Lithuanian cuisine

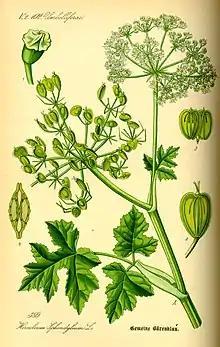
"Heracleum sphondylium" ("Lankinis barštis") was used since prehistory up to the 18th century to make an archaic version of "barščiai" soup

One of the oldest and most fundamental Lithuanian food products was and is rye bread. Rye bread was eaten every day for breakfast, lunch and dinner. Bread played an important role in family rituals and agrarian ceremonies.